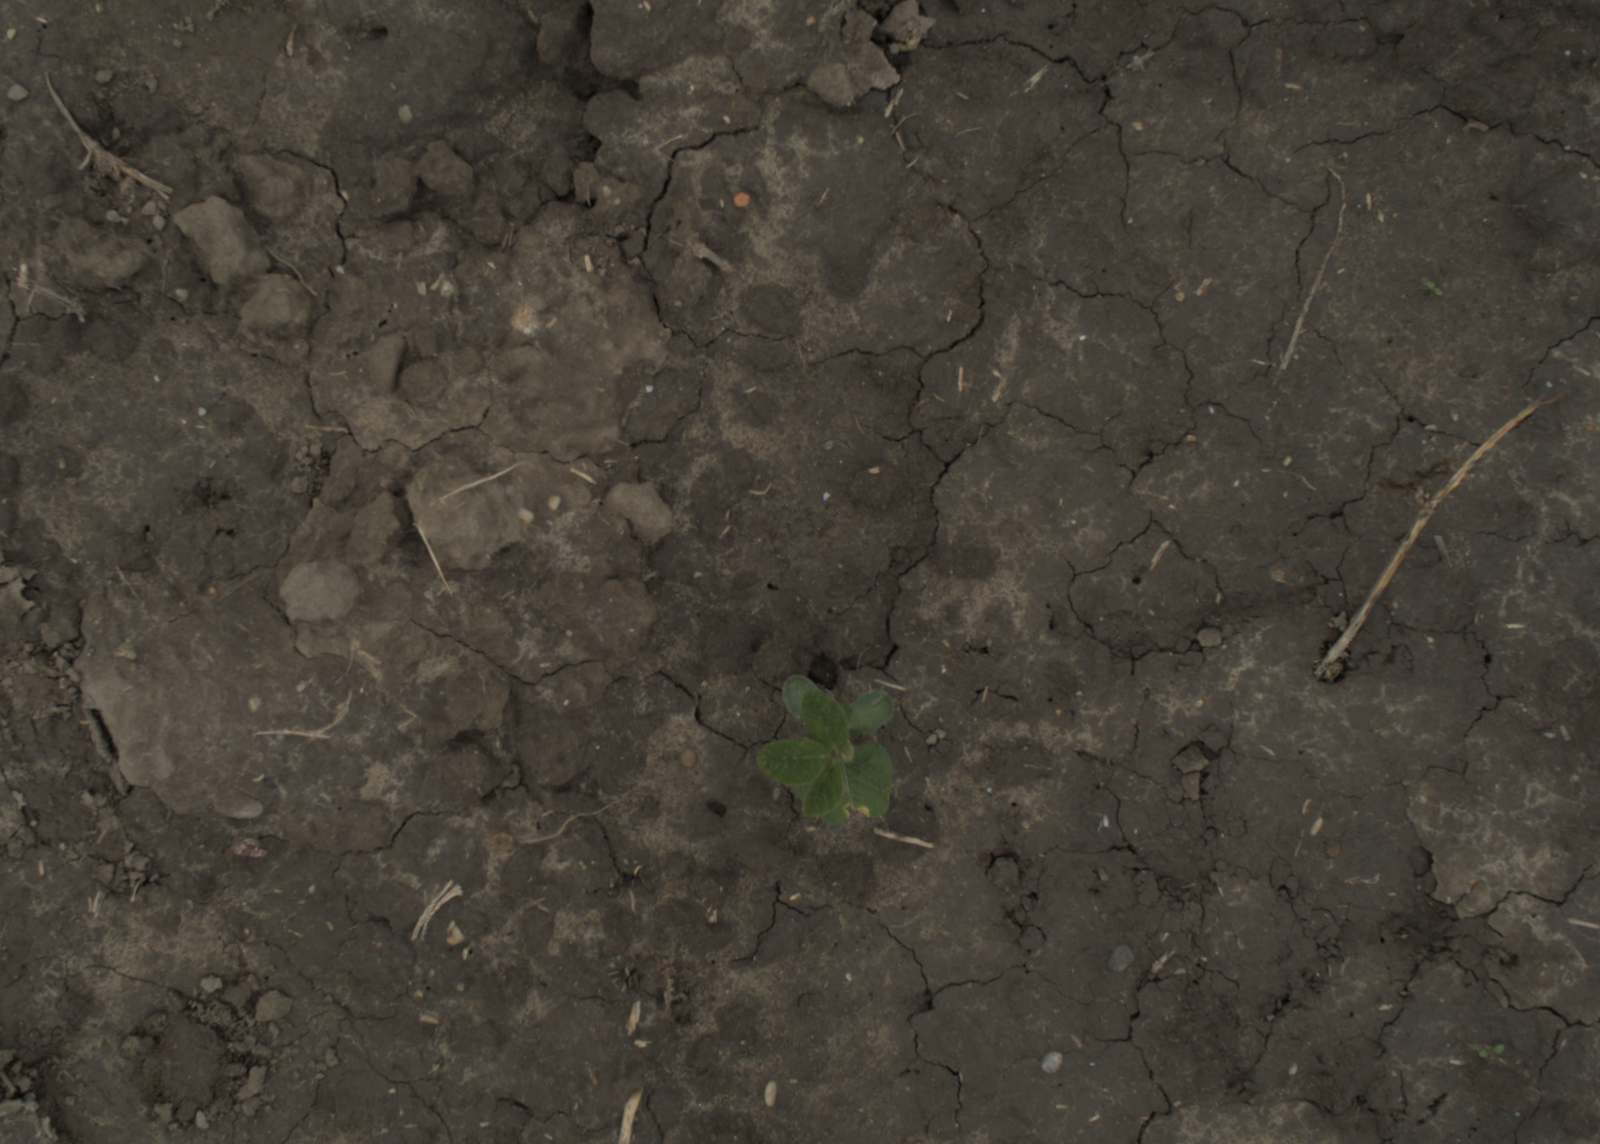
Capture date: 29.09.2021 13:57:45
Weather: cloudy
Wind: medium
Seeding date: 02.09.2021
Plant canopy height (mm): 954